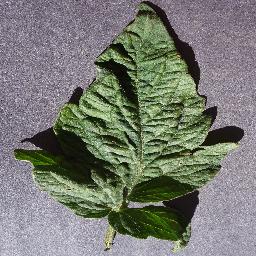
Label: Tomato___healthy